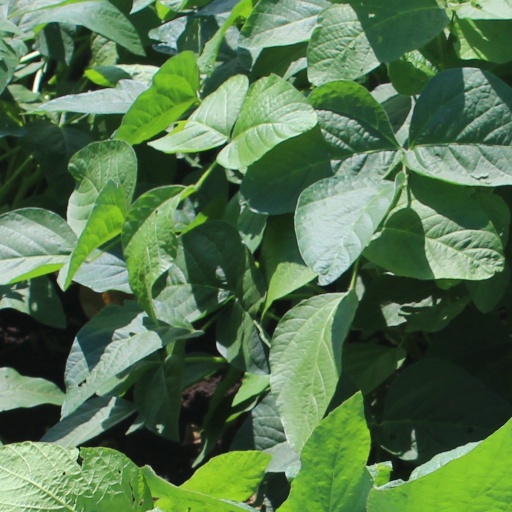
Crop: soybean